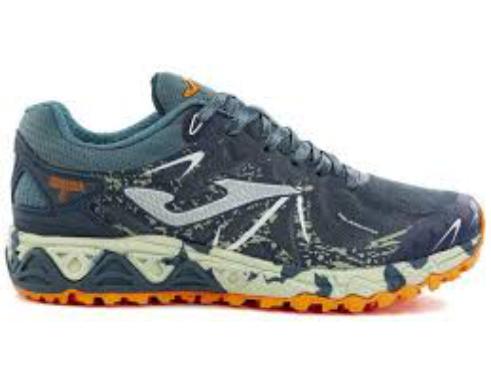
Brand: Joma-1
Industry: Clothes